Rang Rasiya

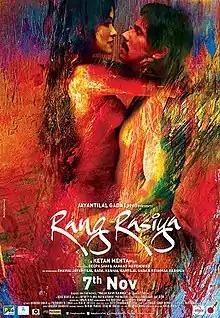
Theatrical release poster

Rang Rasiya, titled Colours of Passion in English, is a 2014 Indian drama film written and directed by Ketan Mehta, based on the life of the 19th century Indian painter Raja Ravi Varma. It was released bilingually in Hindi as "Rang Rasiya" and in English as "Colours of Passion". The film was a cinematic adaptation of the novel "Raja Ravi Varma" by Ranjit Desai. It stars Randeep Hooda as Raja Ravi Varma and Nandana Sen as his love interest.